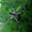
Label: spider